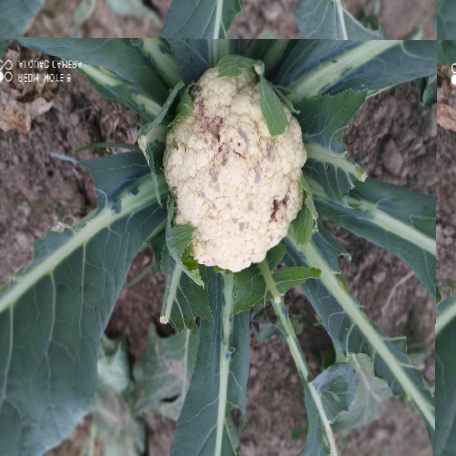
Label: Bacterial spot rot